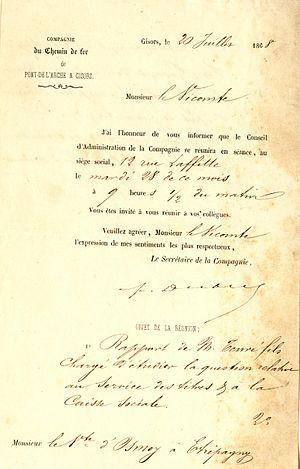
La sucrerie d'Étrépagny est une usine sucrière située à Étrépagny dans le département de l'Eure, dans le Vexin Normand en 1863, dont Charpillon traite en citant sur un même plan économique en 1868 les sucreries de Fontenay, des Andelys et de La Rivière-Thibouville.